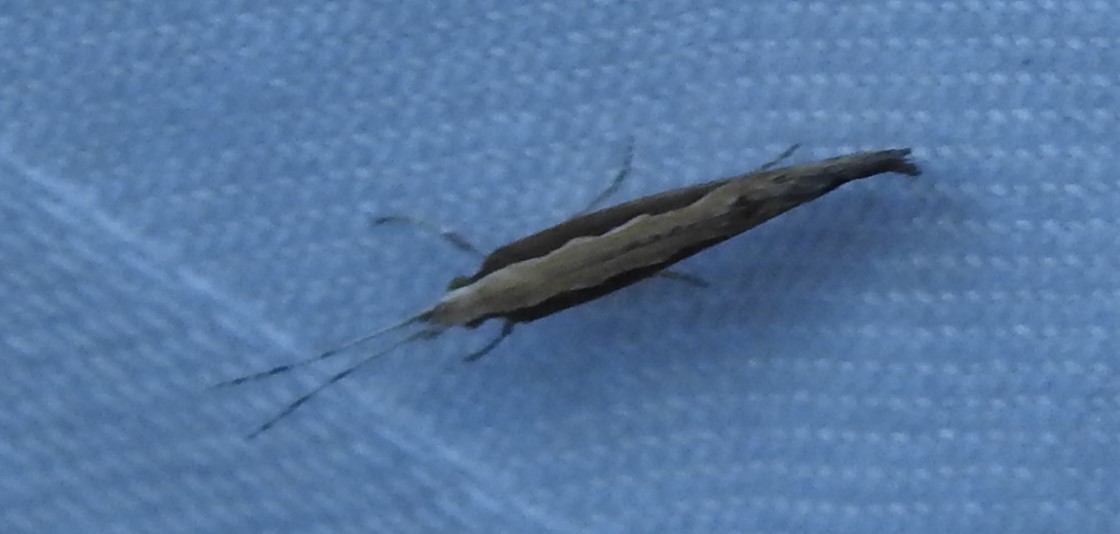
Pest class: diamondback_moth